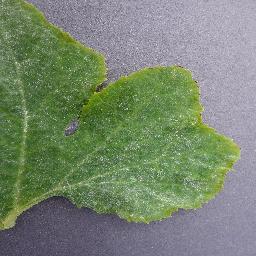
Label: Squash___Powdery_mildew